Karl Schlademan

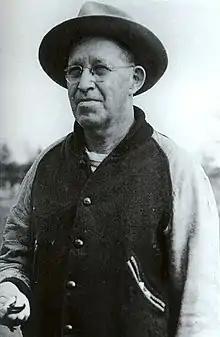
Schlademan at Michigan State

Karl L. Schlademan (February 11, 1890 – December 22, 1980) was an American college sports coach and athletics administrator. Principally a track and field coach, Schlademan also coached football, basketball and cross country. He served as the head track and field coach at DePauw University in Greencastle, Indiana in 1914, the University of Kansas from 1919 to 1926, the State College of Washington—now known as Washington State University—from 1926 to 1940, and Michigan State University from 1940 to 1958.